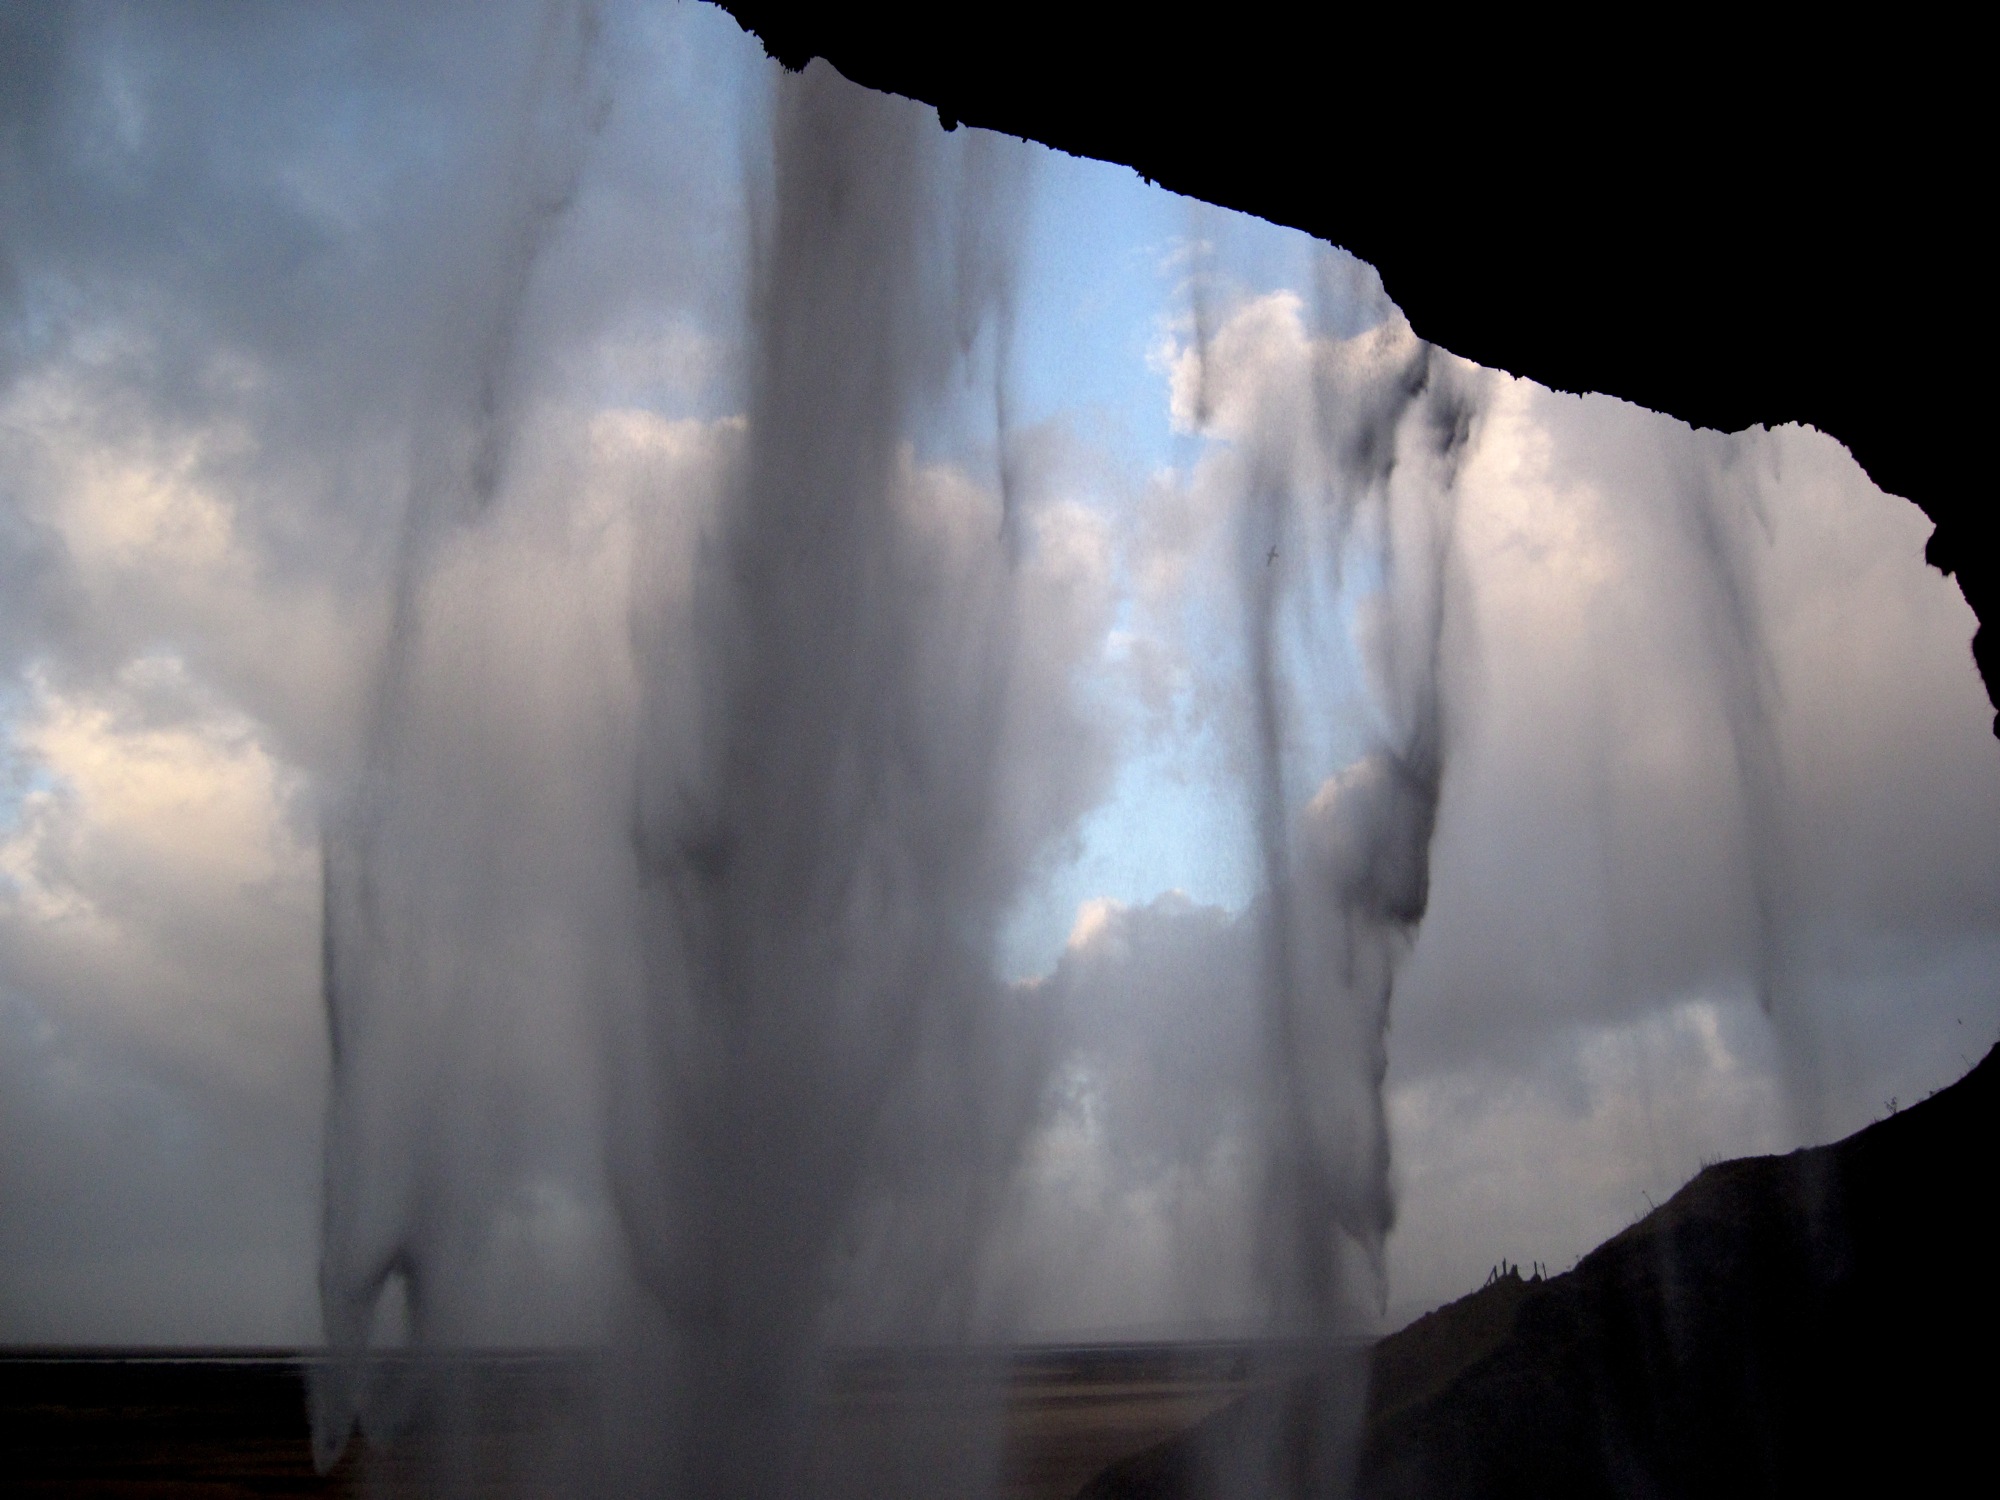
light, cloud, sunlight, atmosphere, smoke, ice, reflection, weather, iceland, freezing, atmospheric phenomenon, atmosphere of earth